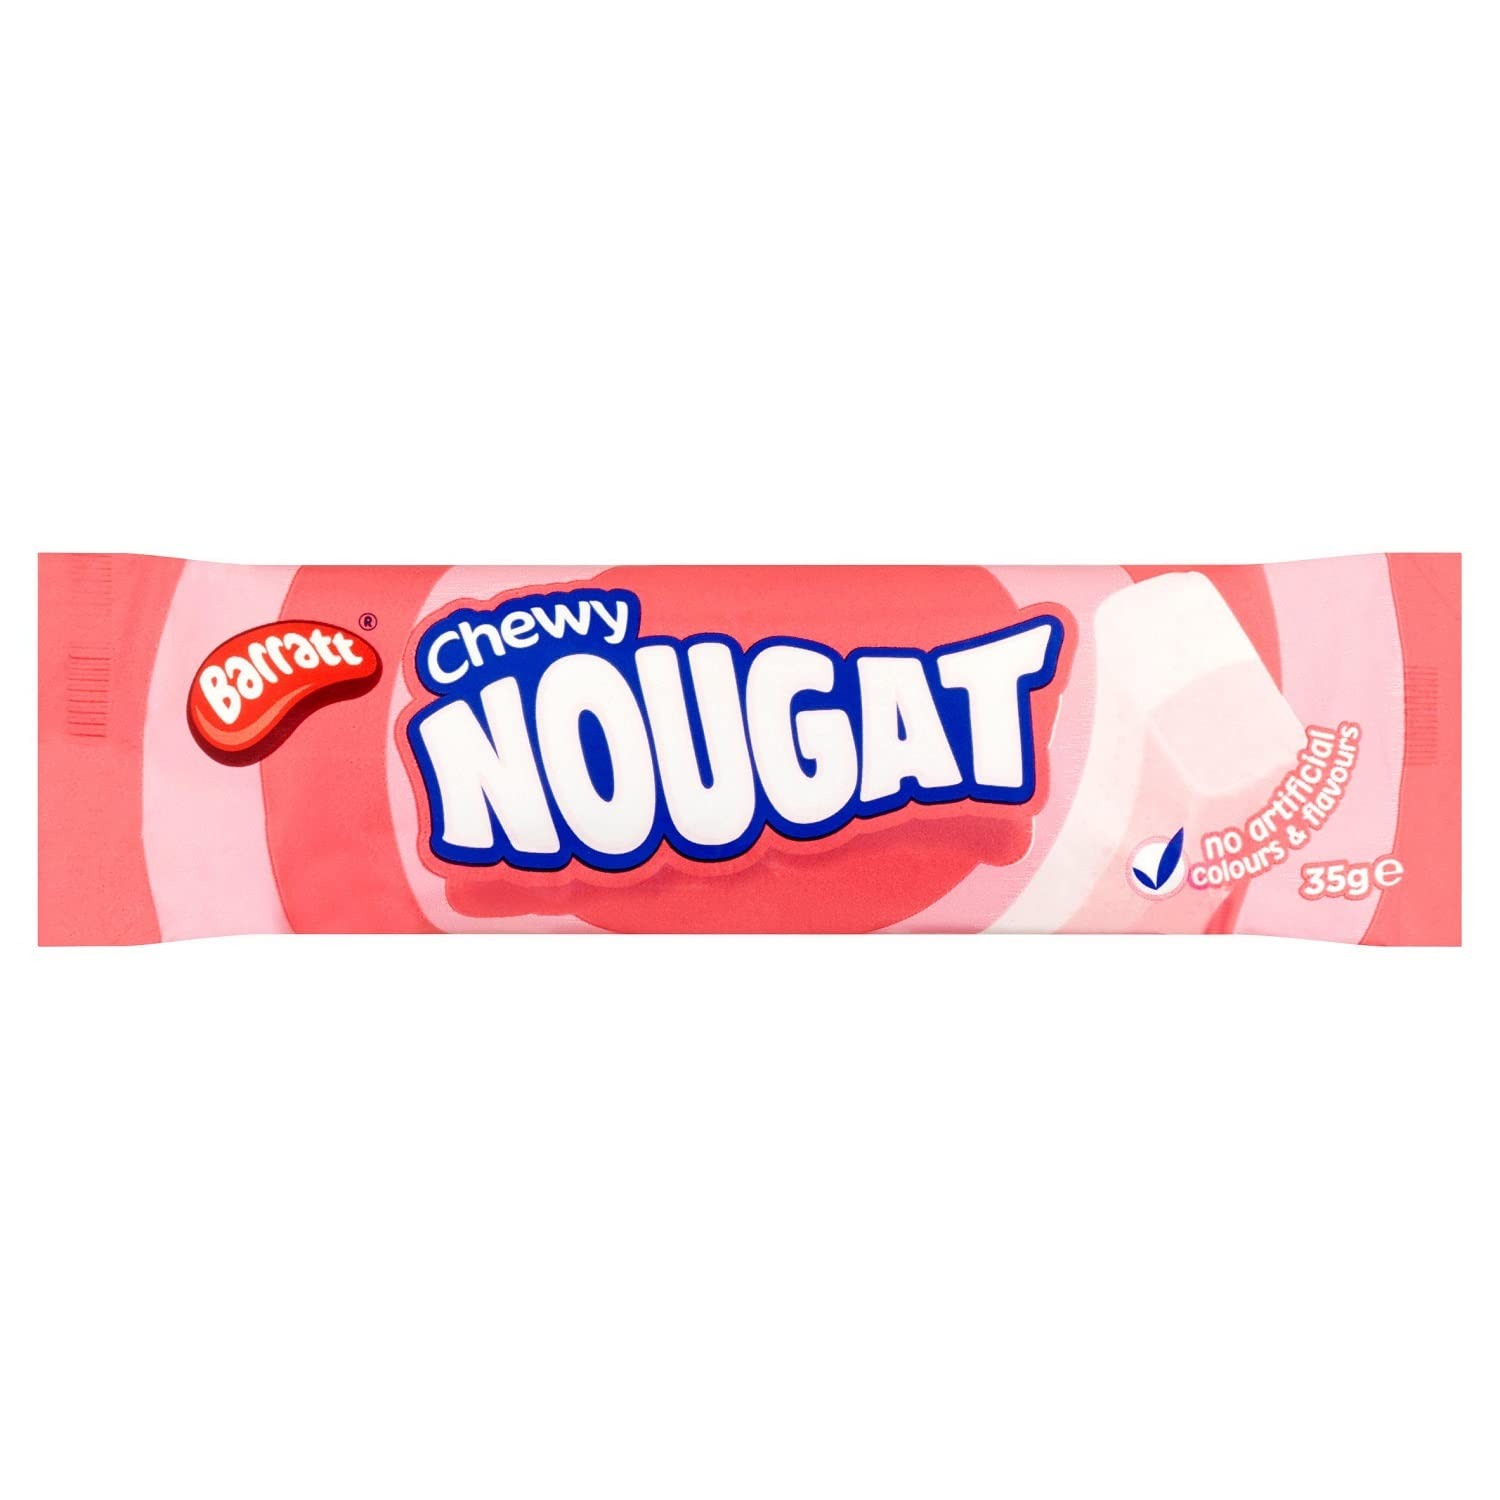
Item Name: Barratt Chewy Nougat 35g (Pack of 20)
Bullet Point 1: Raspberry and vanilla flavour nougat with peanuts
Bullet Point 2: No artificial colours & flavours
Bullet Point 3: Barratt Chewy Nougat 35g (Pack of 20)
Product Description: Barratt Chewy Nougat 35g (Pack of 20)
Value: 20.0
Unit: Count

Price: 41.91